Armed Forces of South Ossetia

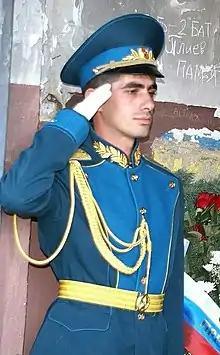
A South Ossetian soldier in 2011.

The Ossetian Republican Guard was organized on 15 November 1991 to participate in the defence of the national capital of Tskhinvali. Just a week later, Georgian President Zviad Gamsakhurdia ordered over 10,000 soldiers to the republic. When it was created, it was mostly a loosely organized group of guerillas. It was a participant in the 1991–1992 South Ossetia War, providing 2,400 guardsmen to fight against forces from the National Guard of Georgia. On 17 November 1992, the Supreme Soviet of South Ossetia approved the formation the Ministry of Defence to lead the military. The first combat units of the national armed forces were formed in February 1993. The first units in the MoD was the Military Intelligence Unit and the Artillery Division.